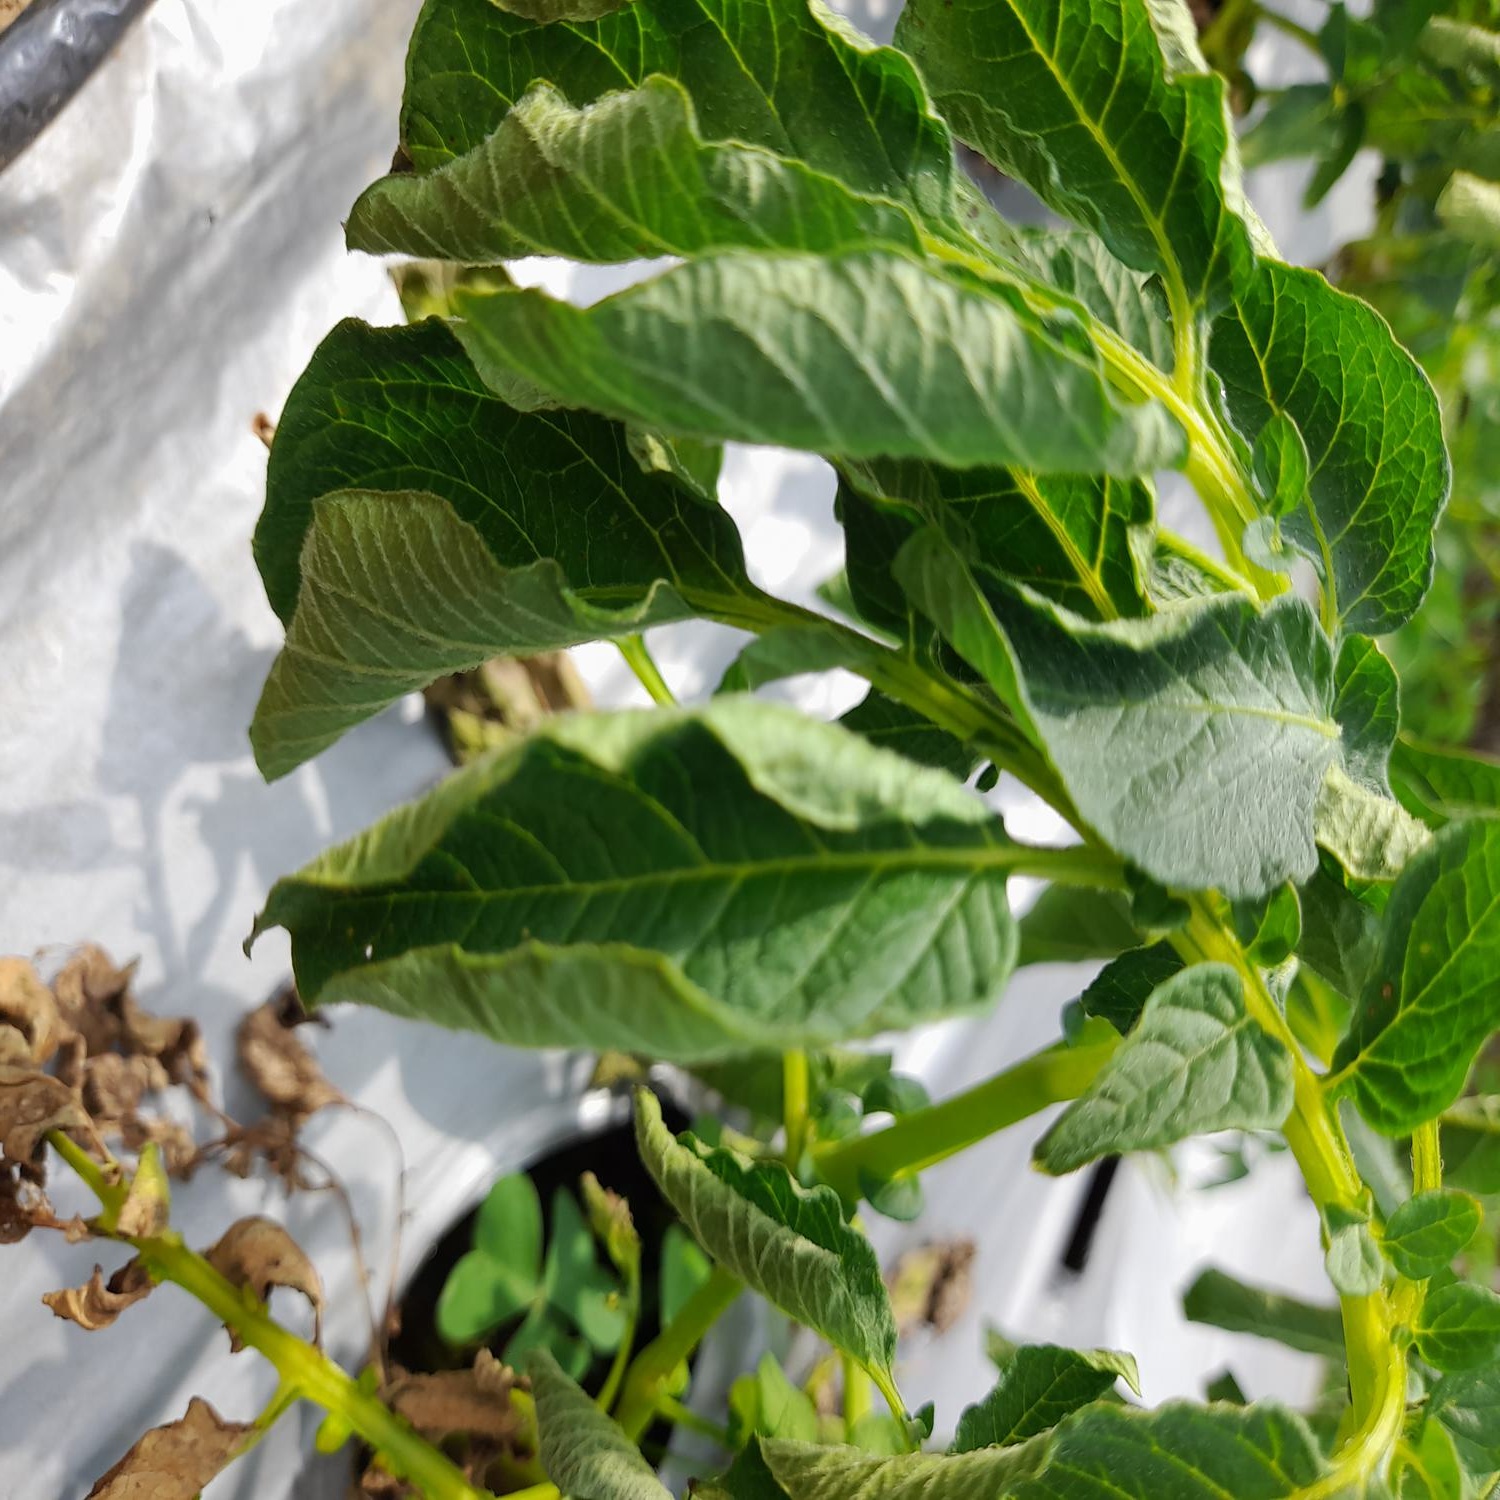
Etiqueta: Pudricion_Parda